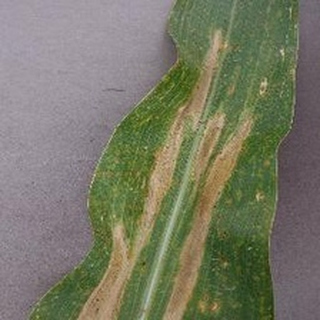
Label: corn_northern_leaf_blight